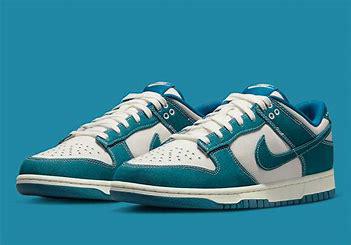
Brand: Nike
Model: Dunk